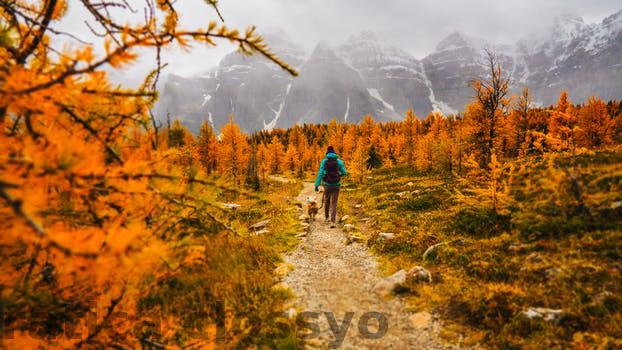
Label: Watermark